Dunkirkers

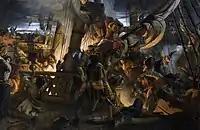
Jean Bart boards a Dutch vessel at the Battle of Texel

During the Dutch Revolt (1568–1648), the Dunkirkers or Dunkirk Privateers were commerce raiders in the service of the Spanish monarchy and later the Kingdom of France. They operated from the ports of the Flemish coast: Nieuwpoort, Ostend, and Dunkirk.